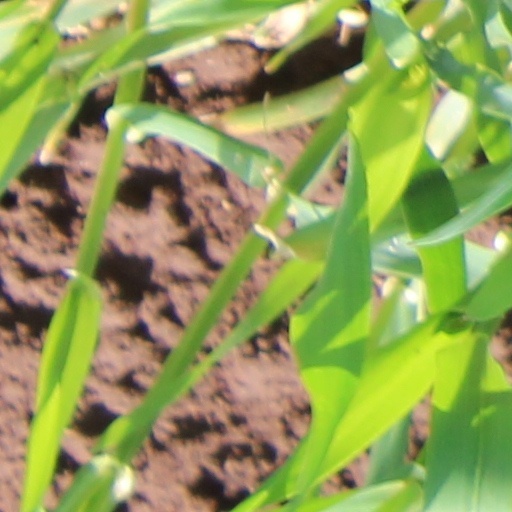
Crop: wheat